Born Free and Equal

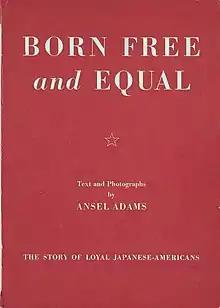
Cover of the first edition, 1944

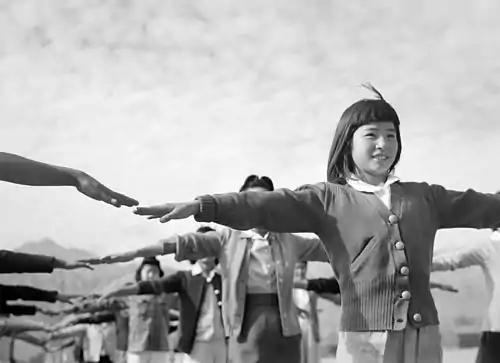
Camp life at Manzanar: Female internees practicing calisthenics, 1943

Born Free and Equal: The Story of Loyal Japanese-Americans is a book by Ansel Adams containing photographs from his 1943–1944 visit to the internment camp then named Manzanar War Relocation Center in Owens Valley, Inyo County, California. The book was published in 1944 by U.S. Camera in New York.